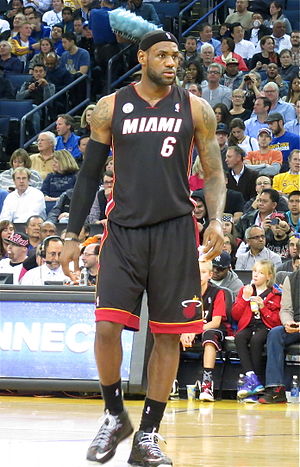
LeBron James / "The Decision" og skiftet til Miami Heat
Lebron James da han spillede for Miami Heat i 2013.
LeBron Raymone James er en amerikansk basketballspiller, der tidligere spillede for Cleveland Cavaliers, og fra 2018 for NBA-holdet Los Angeles Lakers.